Polyfullerene

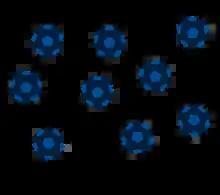
Schematic of polyfullerene grid

High content of double bonds in the fullerene molecule (30 double bonds in Buckminsterfullerene) leads to crosslinking and formation of regioisomers. Polymerization without any sophisticated control of forming structure leads to very high randomization of polymer grid. Thus, linking units of second monomer are needed to prepare linear copolymers (see main-chain polymers).